Earth's rotation

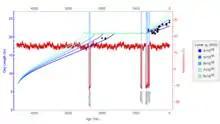
A simulated history of Earth's day length, depicting a resonant-stabilizing event throughout the Precambrian era

Earth's rotation axis moves with respect to the fixed stars (inertial space); the components of this motion are precession and nutation. It also moves with respect to Earth's crust; this is called polar motion.